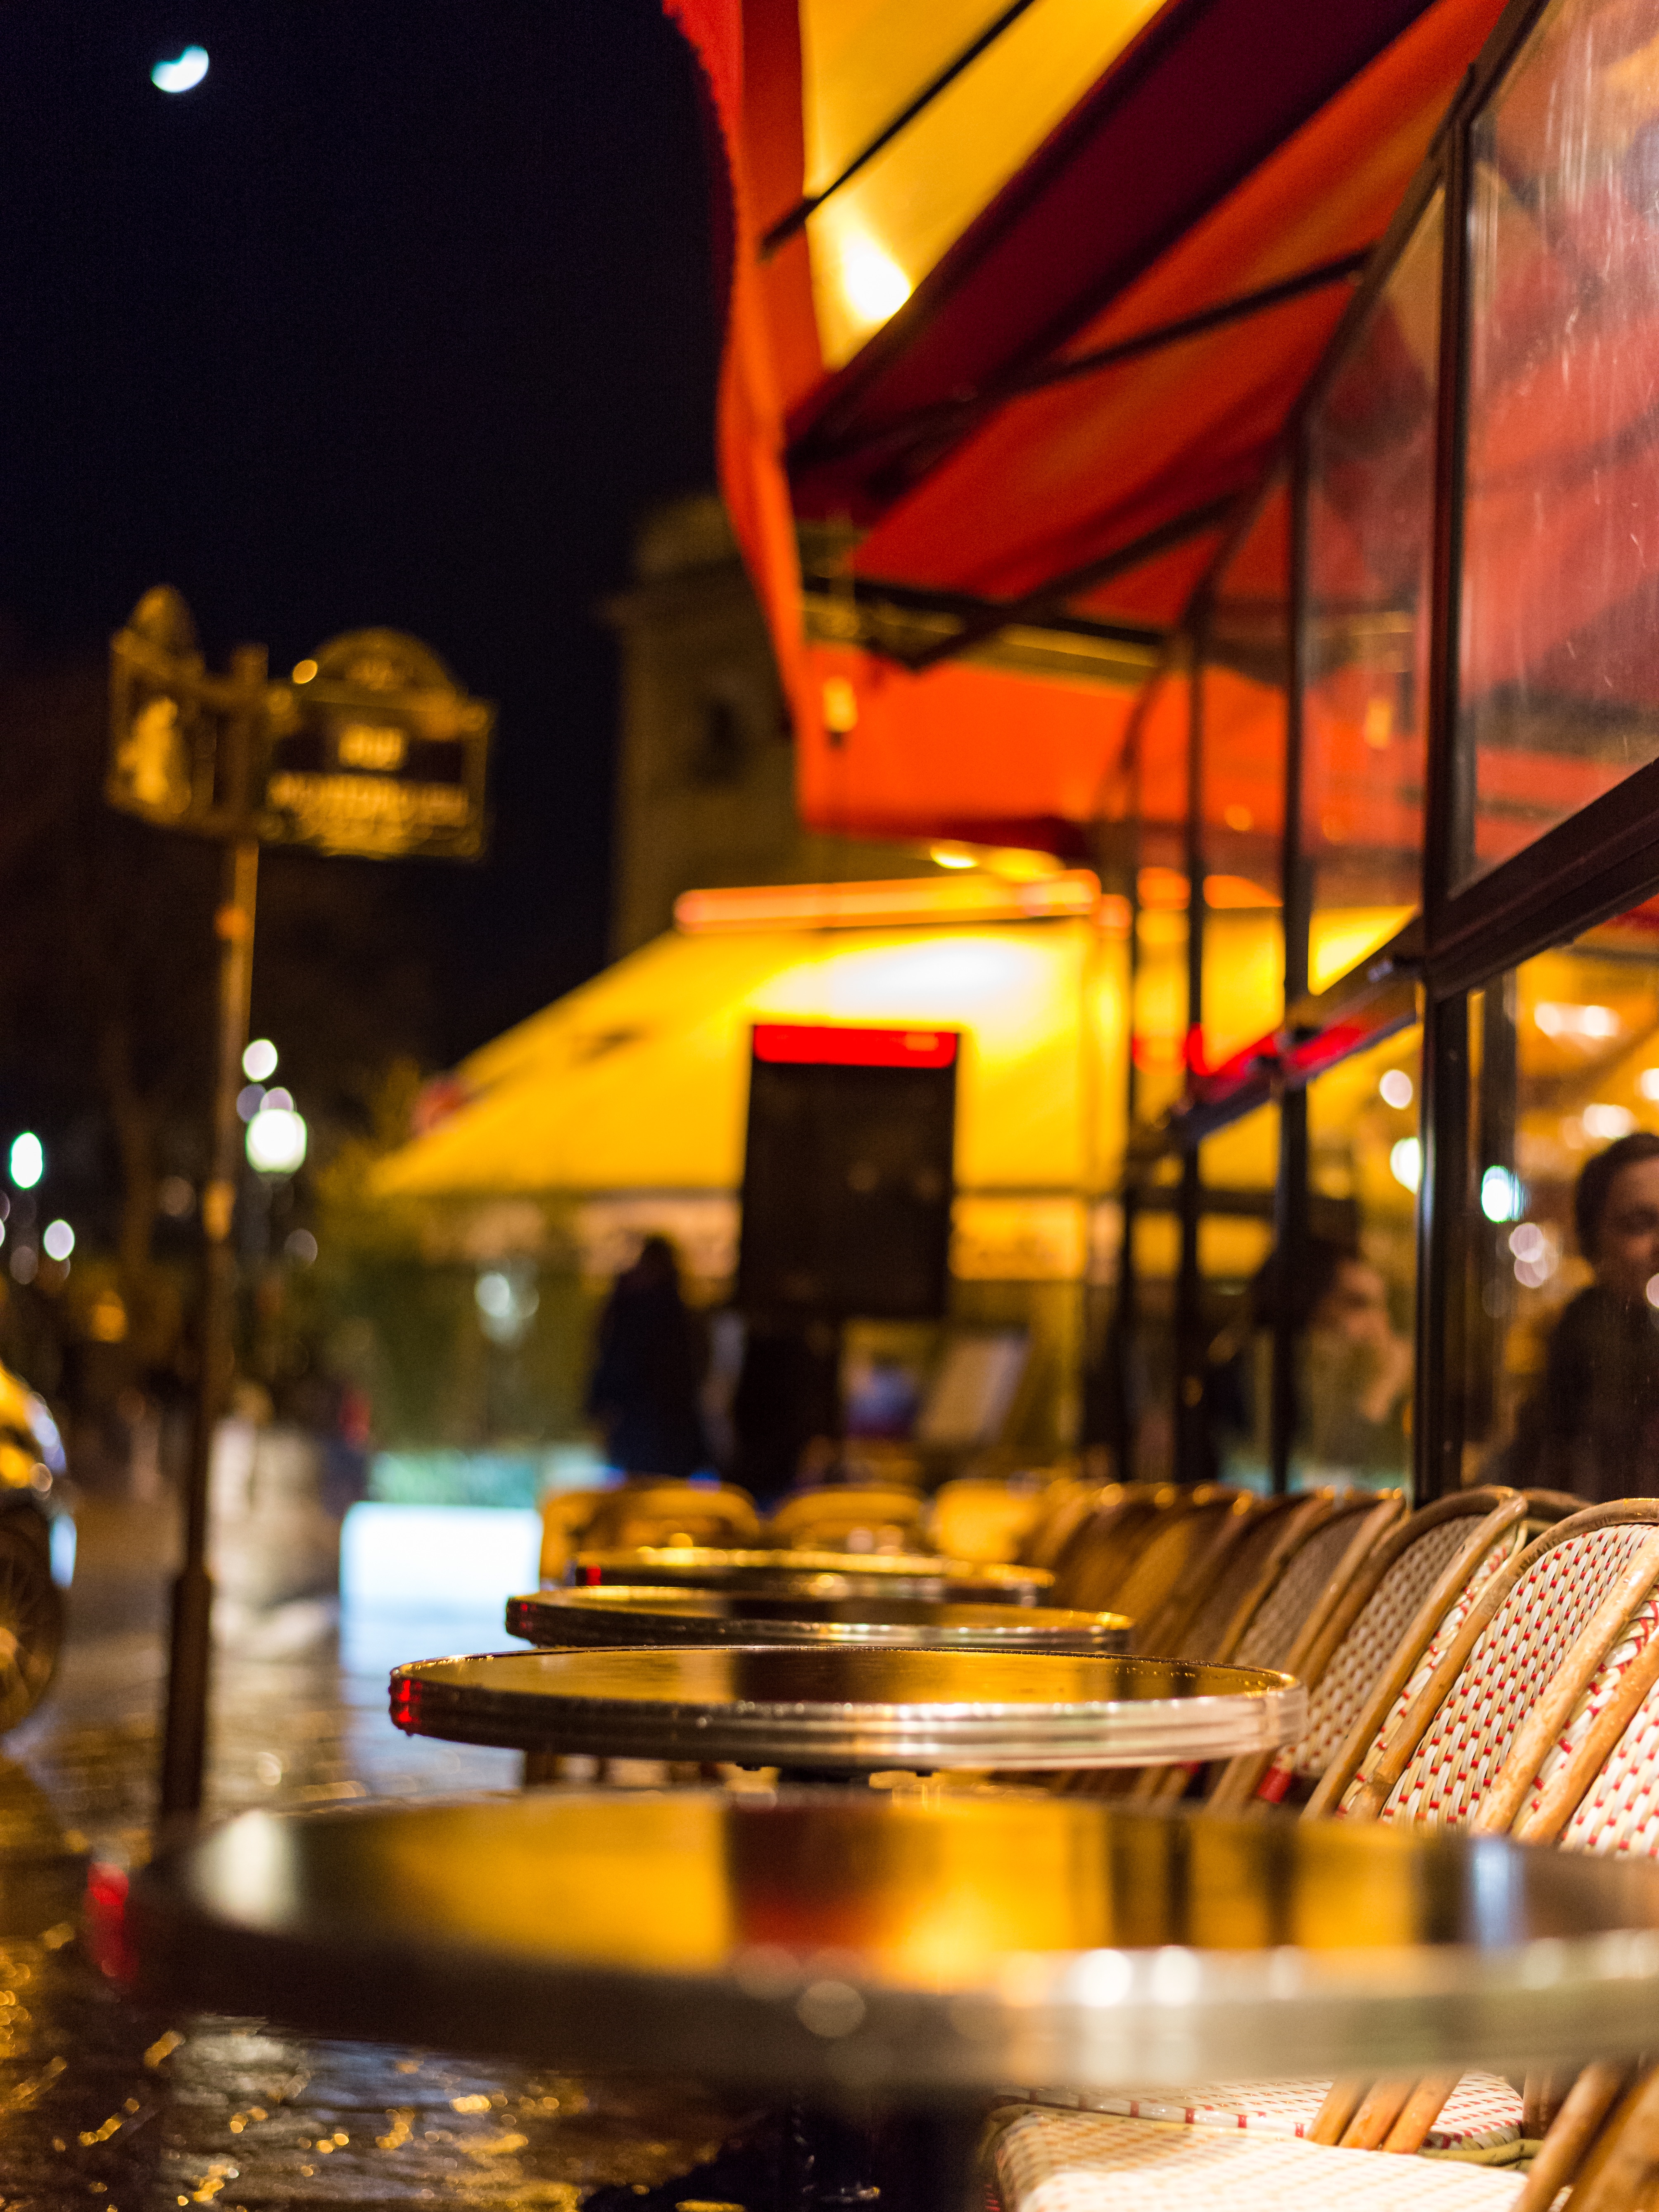
light, night, restaurant, cityscape, evening, color, lighting